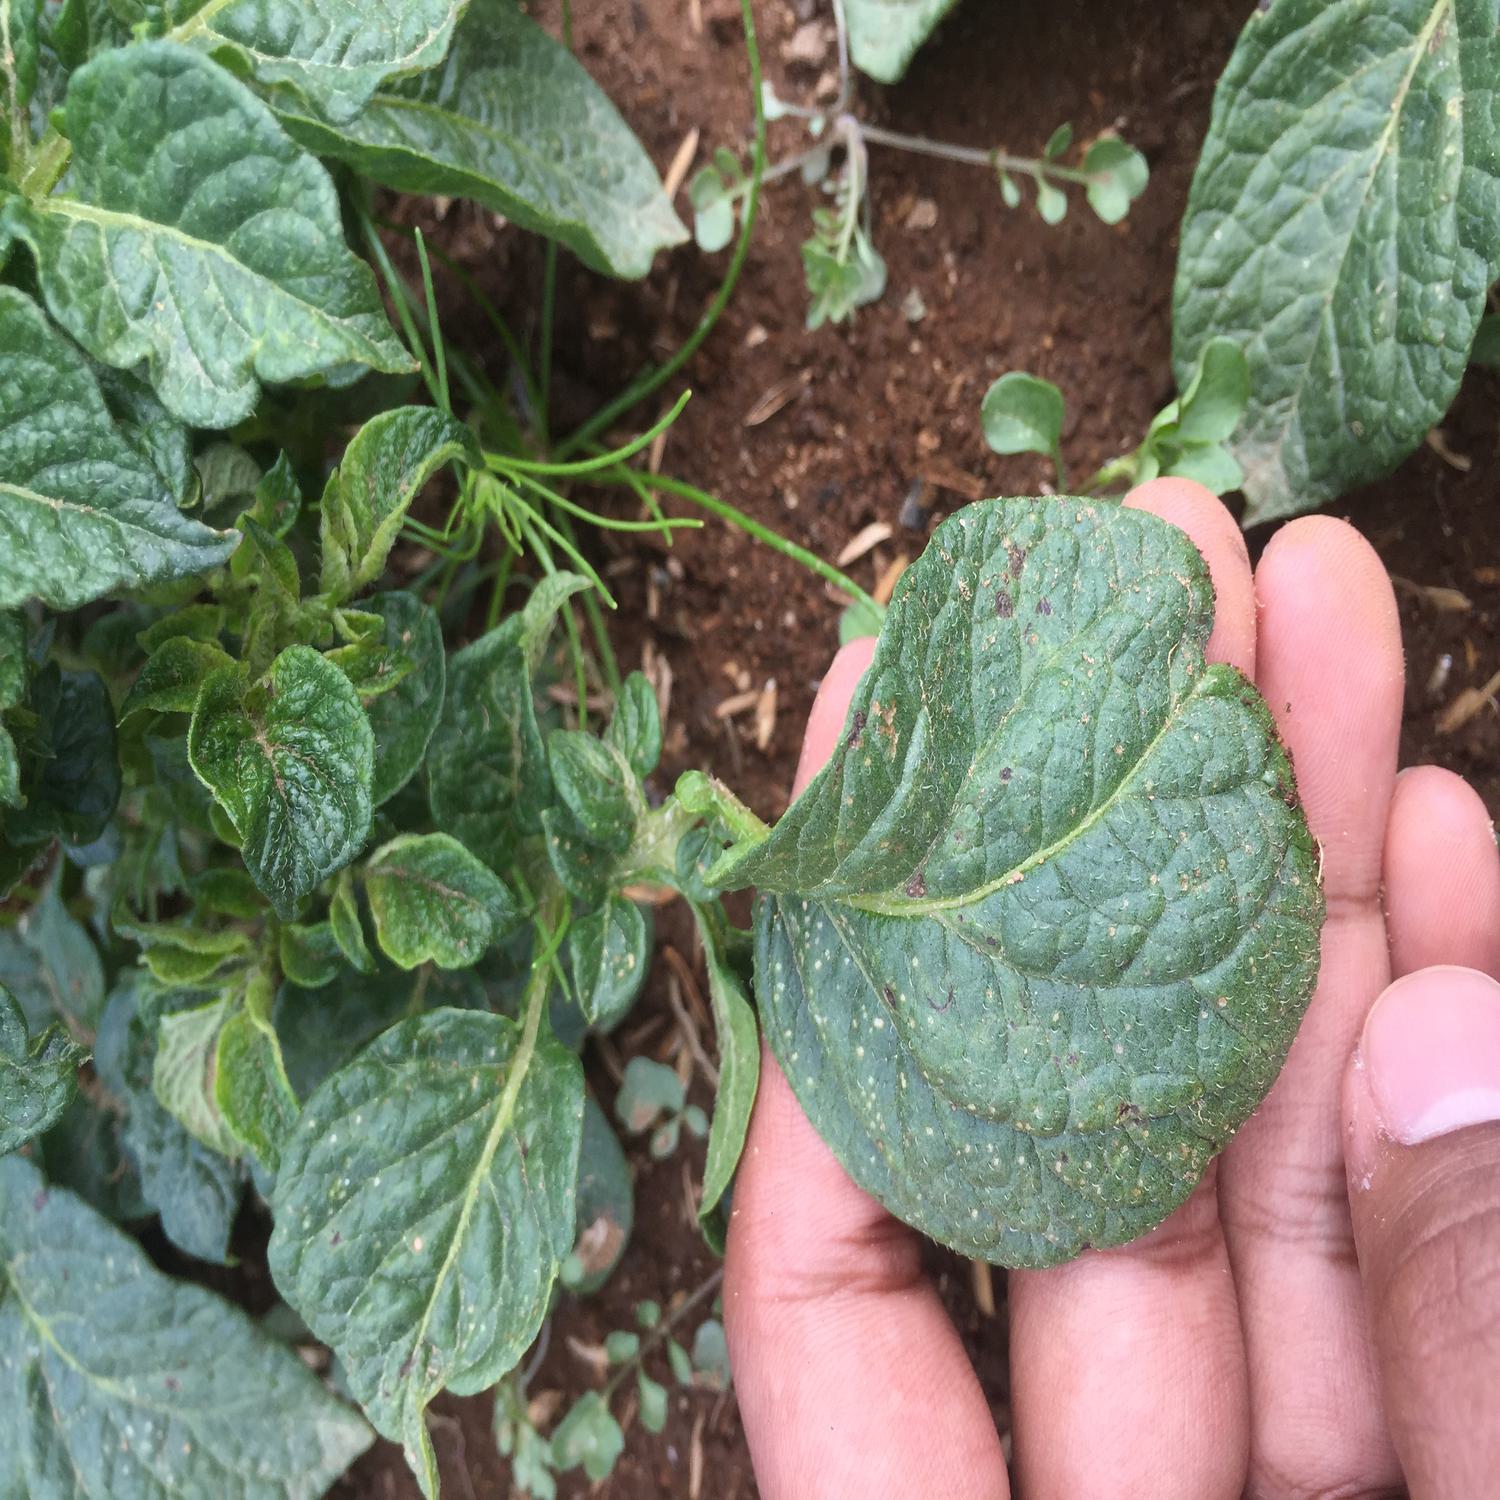
Label: Virus